Marcelino Domingo

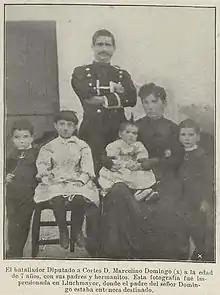
Photograph taken in Lluchmayor of Marcelino Domingo (right) at age 7 with his parents and siblings

Domingo was linked to CNT. During his journalism career, he came to direct the Barcelona newspaper , and was editor of the newspaper . During the Spanish crisis of 1917, he would publish a famous article in "La Lucha", ""¿Qué espera el Rey?"", in which he harshly criticized the monarchy.